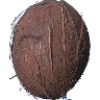
Label: Cocos 1